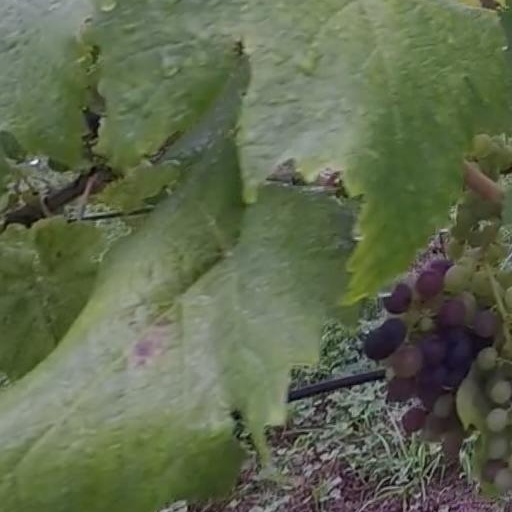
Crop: grape